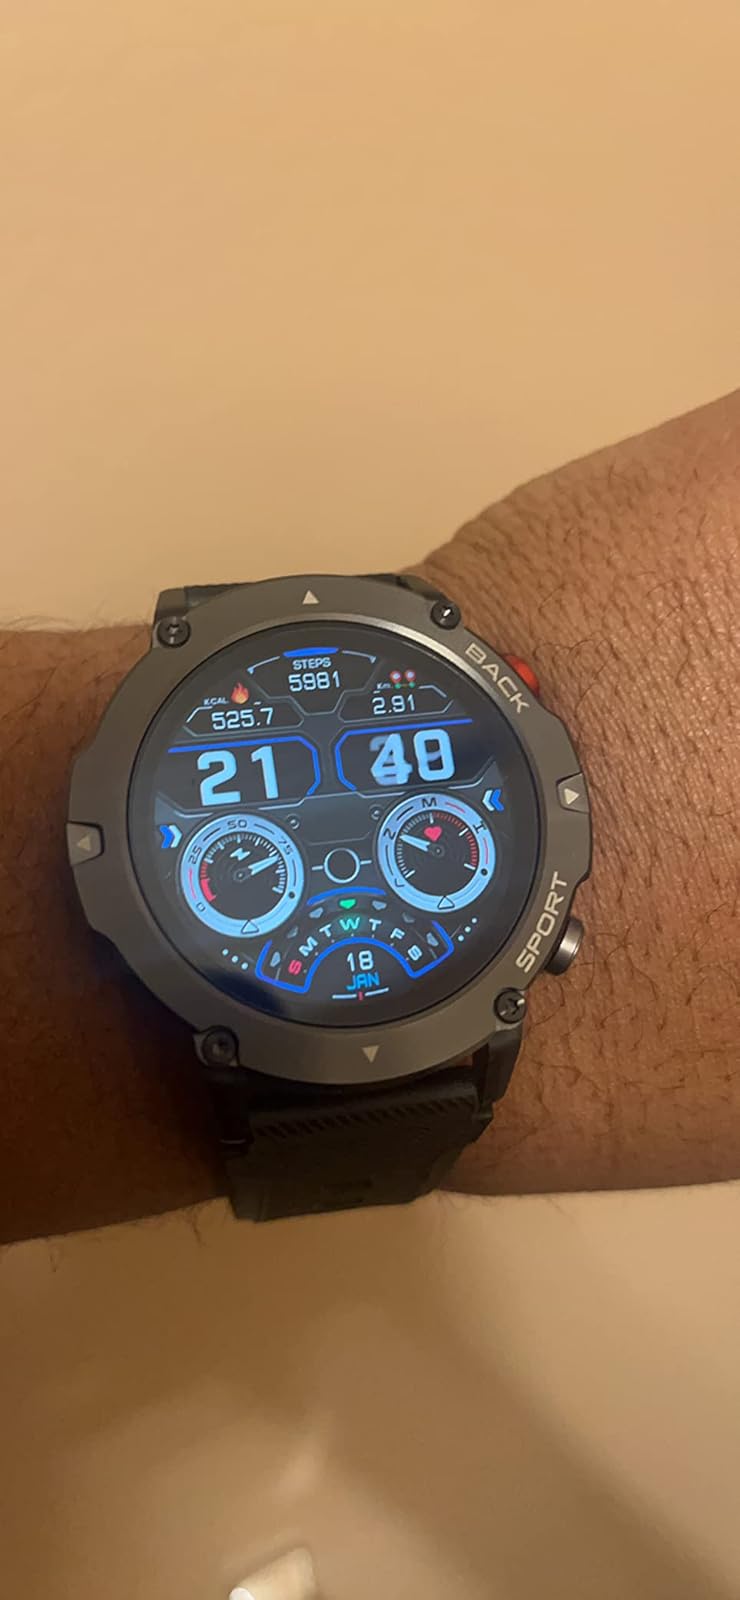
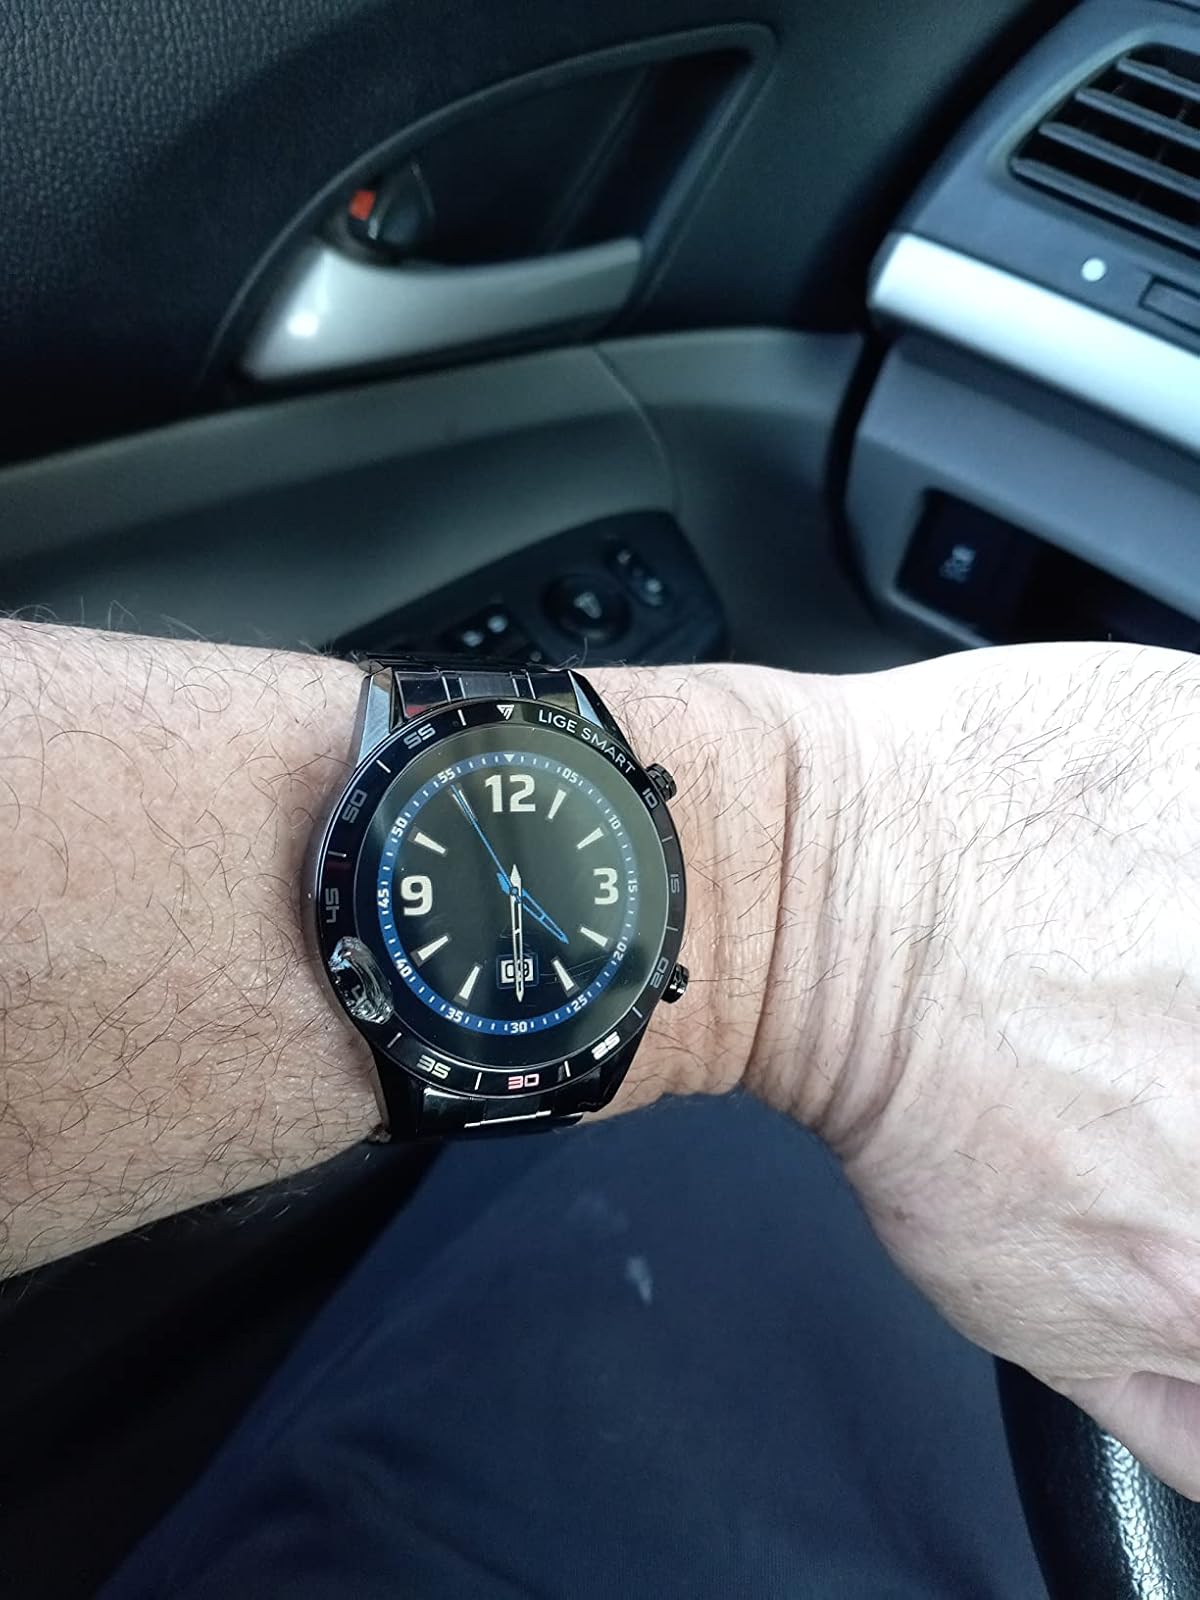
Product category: smartwatch
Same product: no